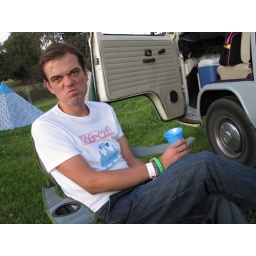
The face of a man who has found out there's no running water in our field